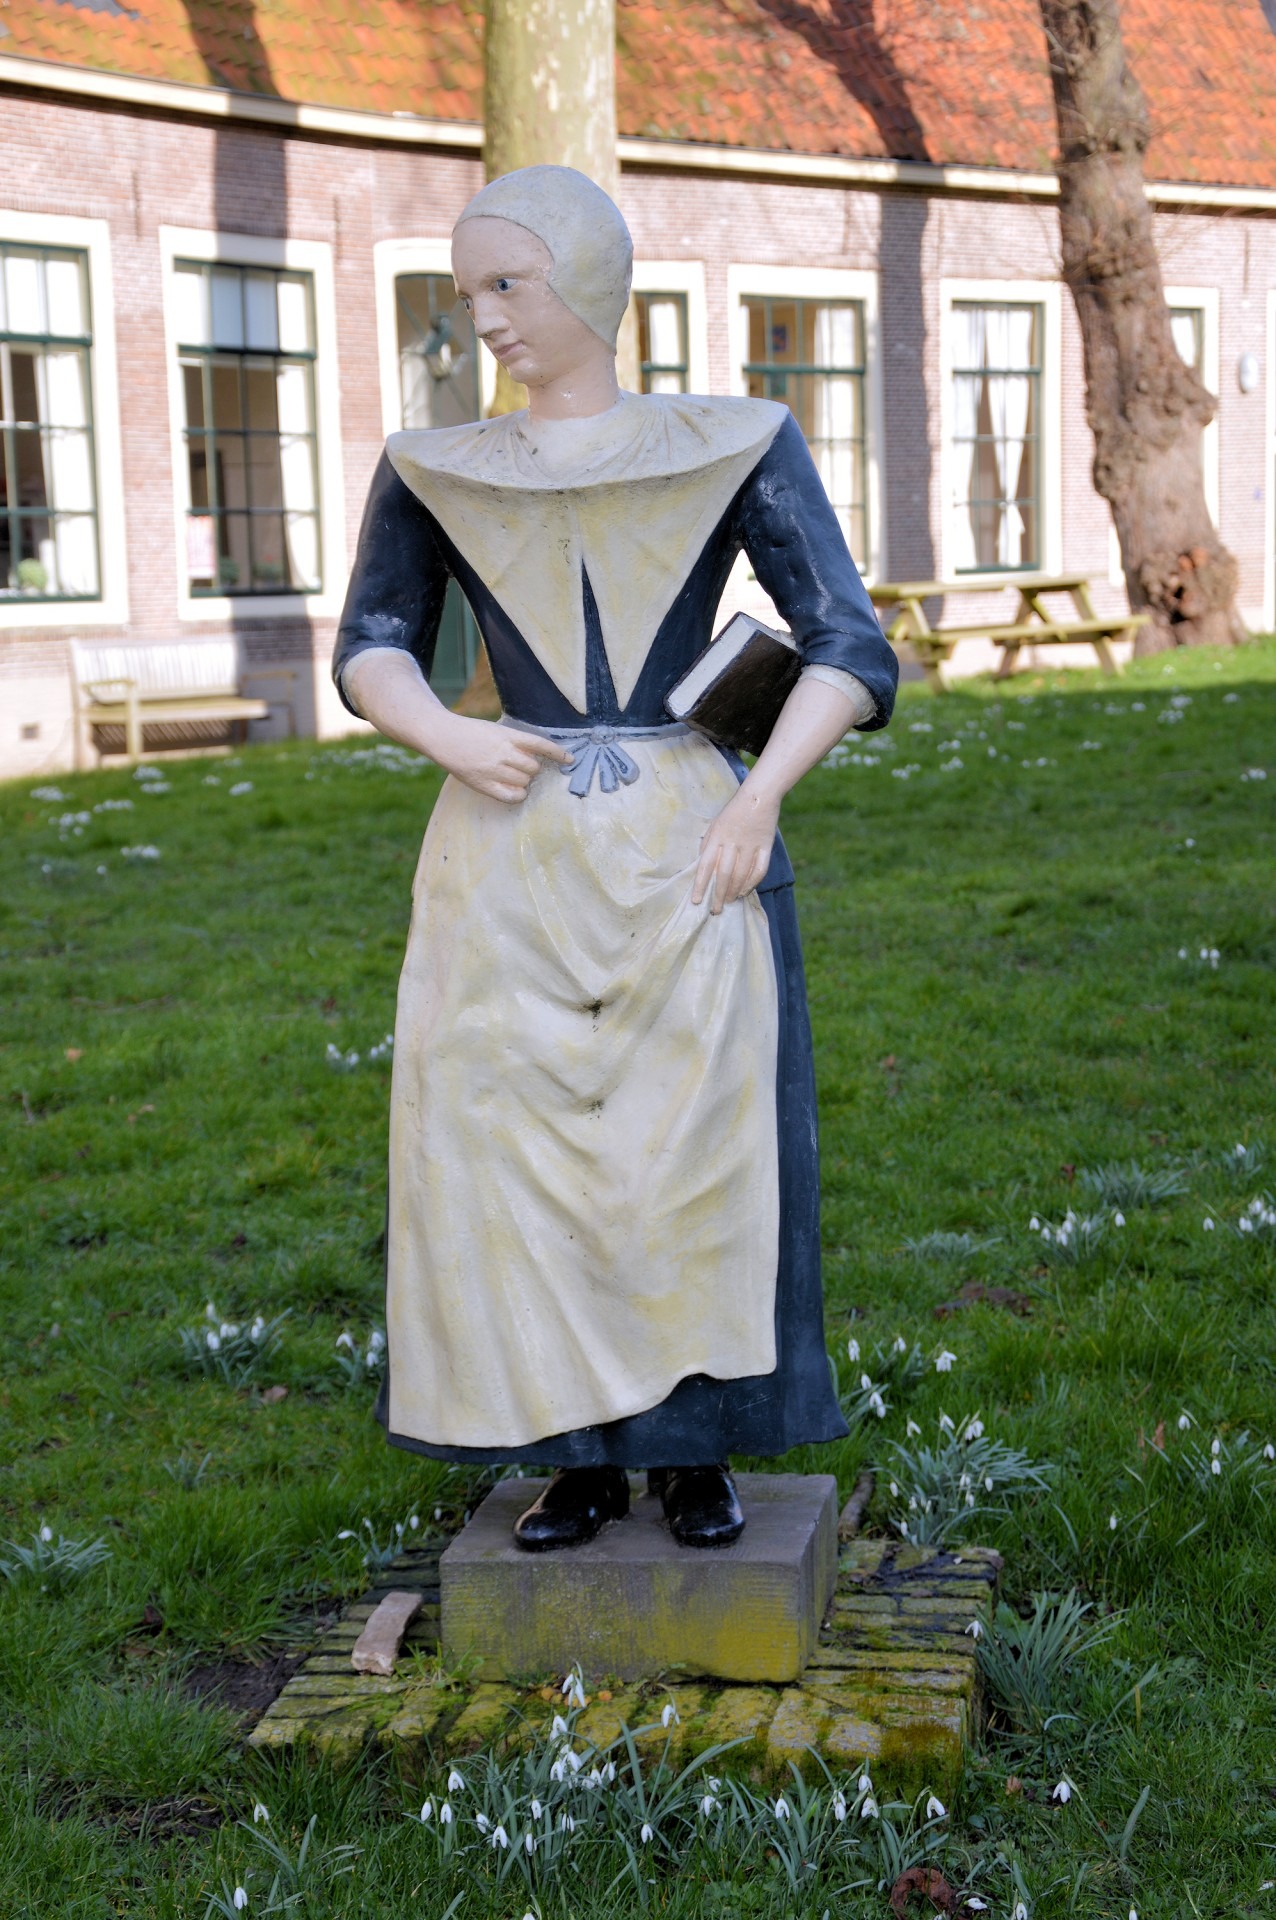
creative, structure, woman, stone, monument, statue, decoration, artistic, clothing, artwork, sculpture, dress, figure, creativity, design, stonework, gown, milkmaid